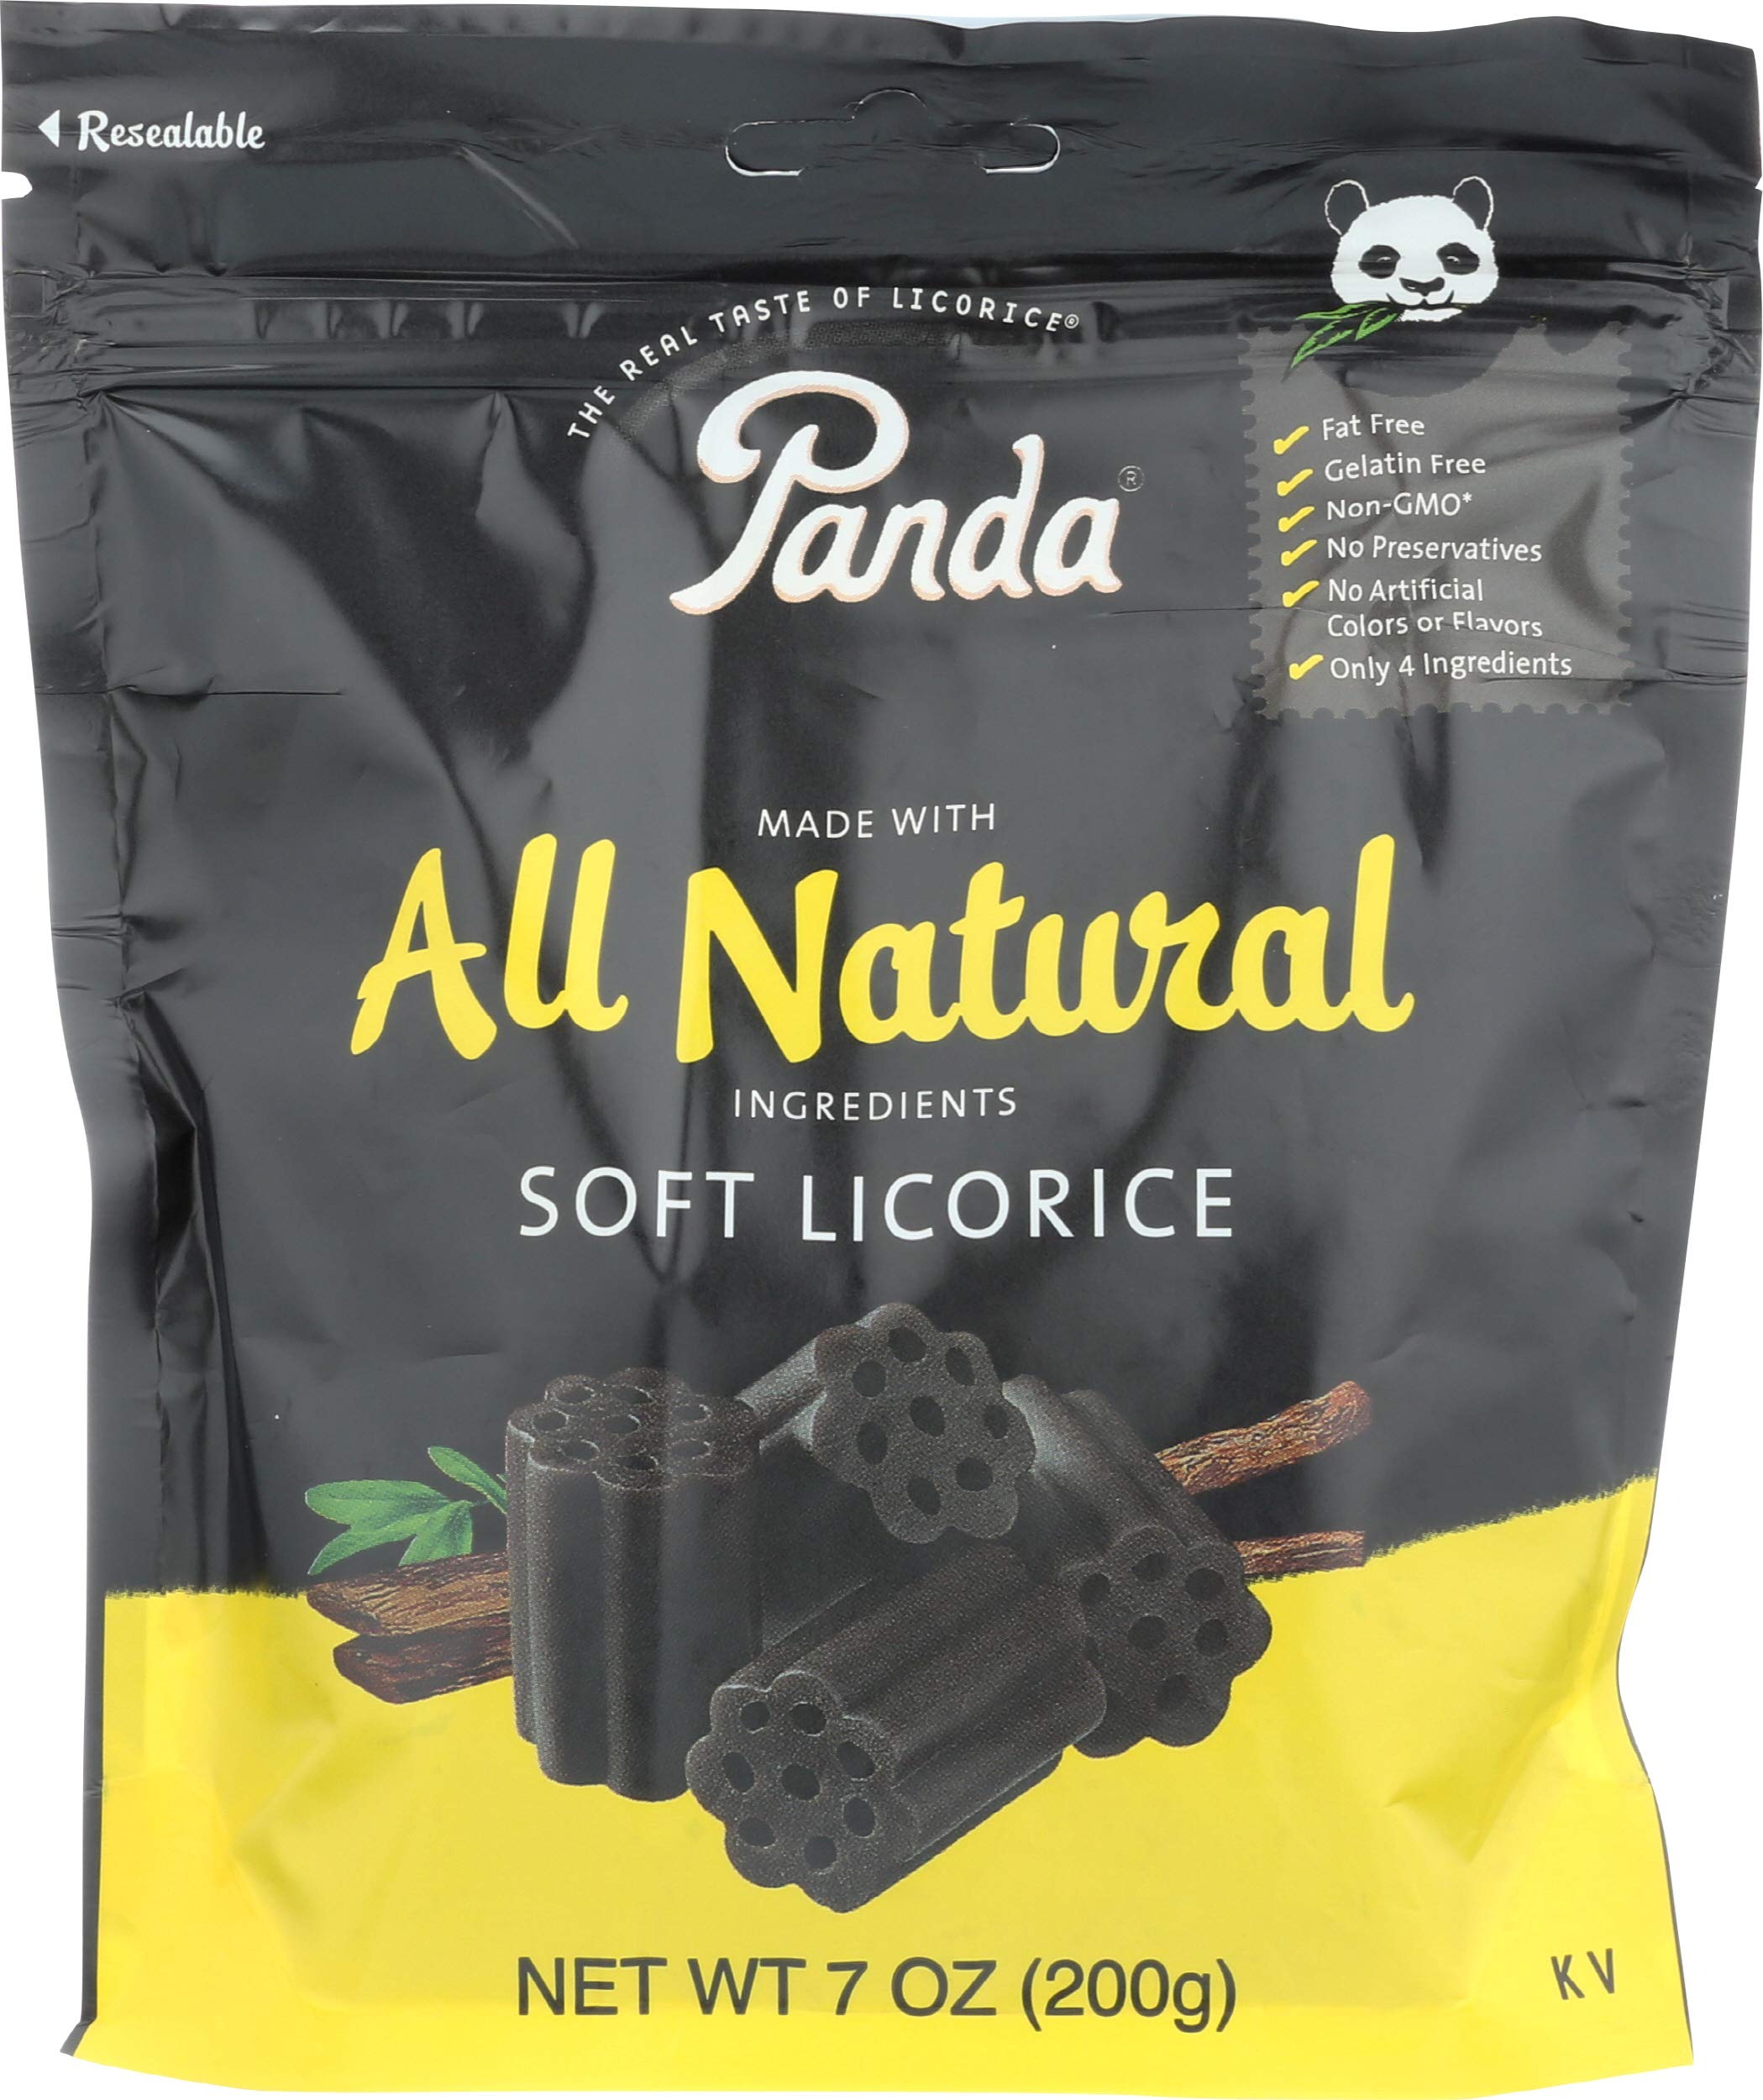
Item Name: Panda All Natural Soft Licorice, 7 Oz.
Bullet Point 1: Panda licorice
Bullet Point 2: Panda made from all natural ingredients soft licorice. The real taste of licorice. Fat free.
Bullet Point 3: No preservatives. No artificial colors. No artificial flavors. Made with real licorice root extract.
Value: 7.0
Unit: Ounce

Price: 5.49